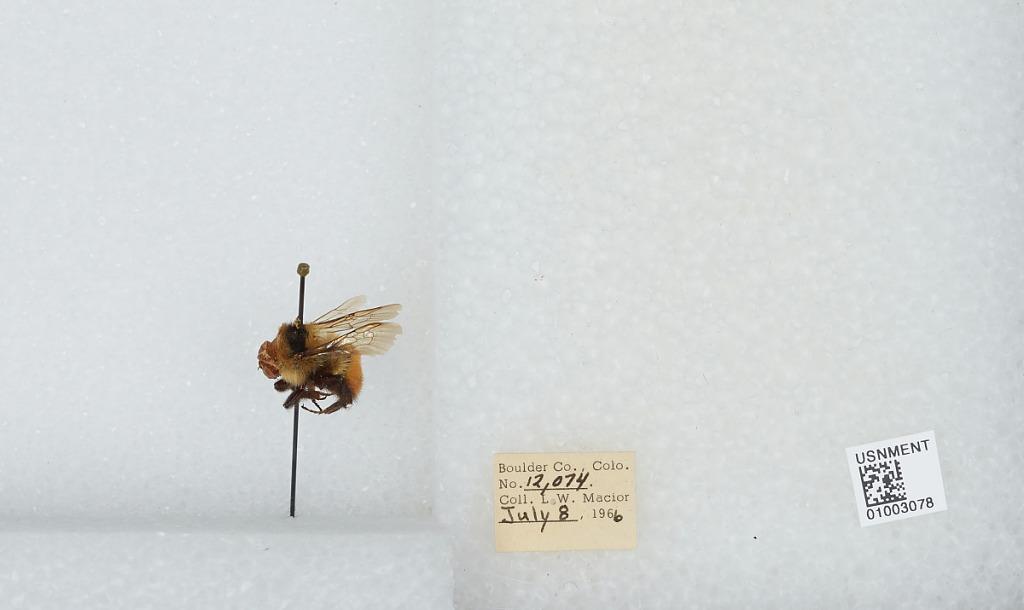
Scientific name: Bombus (Pyrobombus) huntii Greene
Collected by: L. Macior
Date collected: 1966-7-8
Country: United States
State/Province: Colorado
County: Boulder
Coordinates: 40.015, -105.27